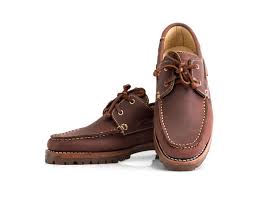
Label: Boat